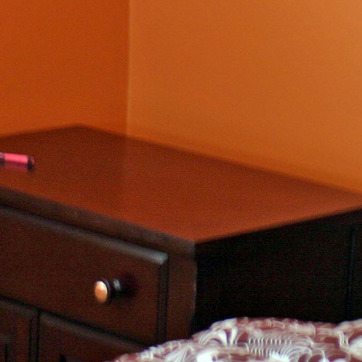
Material: wood